The Structure of Scientific Revolutions

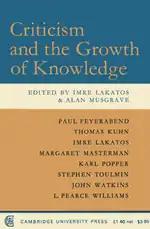
Front cover of Imre Lakatos and Alan Musgrave, ed., "Criticism and the Growth of Knowledge"

"The Structure of Scientific Revolutions" was soon criticized by Kuhn's colleagues in the history and philosophy of science. In 1965, a special symposium on the book was held at an International Colloquium on the Philosophy of Science that took place at Bedford College, London, and was chaired by Karl Popper. The symposium led to the publication of the symposium's presentations plus other essays, most of them critical, which eventually appeared in an influential volume of essays. Kuhn expressed the opinion that his critics' readings of his book were so inconsistent with his own understanding of it that he was "tempted to posit the existence of two Thomas Kuhns," one the author of his book, the other the individual who had been criticized in the symposium by Professors Popper, Feyerabend, Lakatos, Toulmin and Watkins.